Israeli incursions in the West Bank during the Gaza war

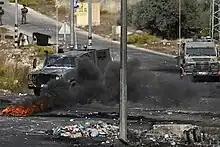

On 12 October 2023, a group of Israeli soldiers and settlers stripped a group of men naked in Ramallah, urinating on them, burning them with cigarettes, and sexually assaulted one man. Five people were wounded during a raid in Ramallah. On 5 January, a teenage boy was shot and killed in Bani Zeid al-Gharbia. A local doctor was blindfolded and arrested during a Ramallah raid on 7 January. A doctor and nurse were arrested in Ramallah on 8 January. Israeli forces reportedly released poisonous gas during a raid in Beit Rima on 28 January.